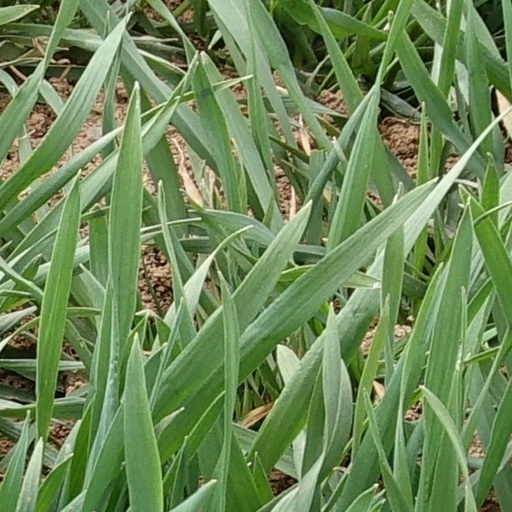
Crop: wheat